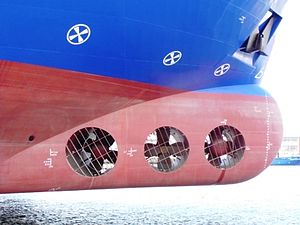
Bovpropel
Hver bovpropel er markeret med et hvidt kryds over vandlinjen. Den røde del af skroget er normalt under vandet.
En bovpropel er et tværgående fremdrivningssystem indbygget eller monteret på et skibs bov for at forbedre skibets manøvredygtighed. En bovpropel gør det nemmere for et skib at lægge til kaj da de gør kaptajnen i stand til at dreje skibet til bagbord eller styrbord uden at benytte skibets hovedmotorer, som kræver en vis styrefart for at være effektive. En hækpropel benyttes til samme formål, men er placeret nær skibets agterende.